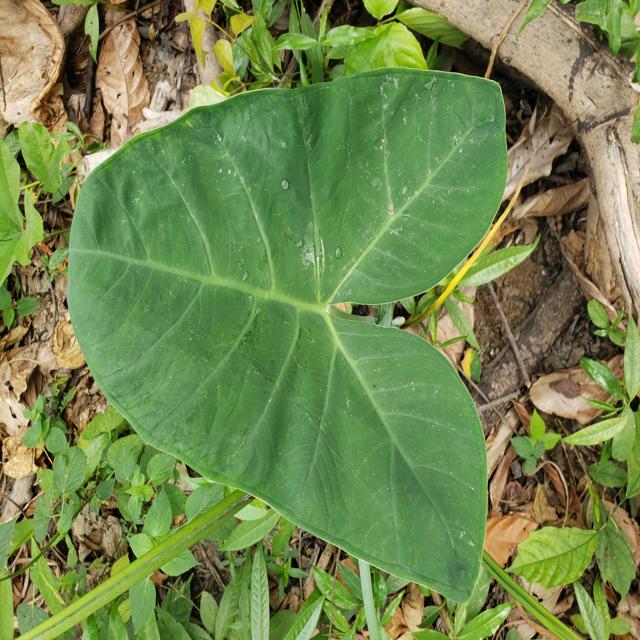
Label: Healthy